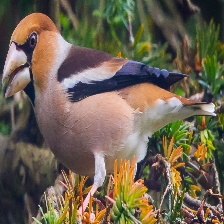
Species: HAWFINCH
Scientific name: COCCOTHRAUSTES COCCOTHRAUSTES